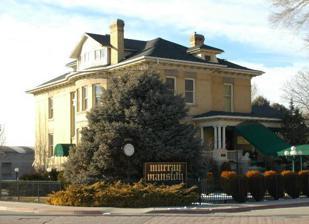
Building: John P. Cahoon House
Country: United States of America
Year built: 1900
Historic house in Utah, United States United States historic place John P. Cahoon House U.S. National Register of Historic Places John P. Cahoon House in Murray, Utah Show map of Utah Show map of the United States Location 4872 South Poplar St., Murray, Utah Coordinates 40°39′56″N 111°53′22″W / 40.66556°N 111.88944°W / 40.66556; -111.88944 Area 1 acre (0.40 ha) Built 1900 Architectural style Victorian NRHP reference No. 83003186 Added to NRHP March 3rd, 1983 The John P. Cahoon House is a historic home in Murray , Utah , United States . The house is listed on the National Register of Historic Places as a significant example of residential Victorian Eclecticism in Murray and as the home for over twenty years of John P. Cahoon, a pioneer in the brick industry in Utah and the western United States. The large, 2 + 1 ⁄ 2 -story brick house referred to in 1902 as " easily the finest home in the county outside Salt Lake City ," has remained virtually unchanged since its construction around 1900. Although its Victorian styling is more subdued than that found on many houses in Salt Lake City, this house represents the fullest expression of "high style" architecture, in its community, where the: housing stock consists, mainly, of smaller scale, modestly ornamented cottages. The home has since been purchased and restored by Bill and Susan Wright in the 1980s. It currently is christened the Murray Mansion and functions as a reception center that is coupled with a small chapel next door to handle complete weddings.  It has also been included in the Murray Downtown Historic District . John P. Cahoon John P. Cahoon was the principal founder of what is claimed to be the first commercial brick manufacturing plant in both Utah and the western United States in 1878. Brick played an especially important role in the construction business in Utah because of the scarcity of readily available lumber, and by the start of the 20th century there were several dozen companies competing in the brick manufacturing industry. Under John P. Cahoon's leadership, his company, incorporated in 1891 as Salt Lake Pressed Brick Company, emerged as one of the most successful in the industry, and Cahoon himself made important contributions to the industry. He was appointed to the War Service Committee on Brick in Washington, D.C. in 1918, and served as an organizer and vice president of the Brick Manufacturers Association of America . Also, under his leadership, his company started the first trade school program in Utah, teaching bricklaying to students. Interstate Brick Company , as it was renamed in 1939, has become the largest company of its kind in the Intermountain West . References